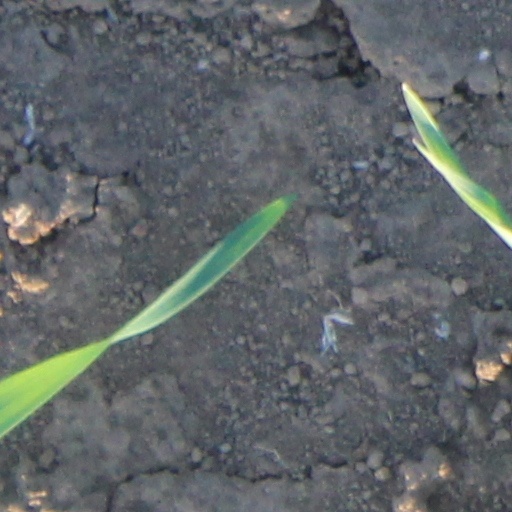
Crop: wheat